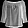
Label: Shirt